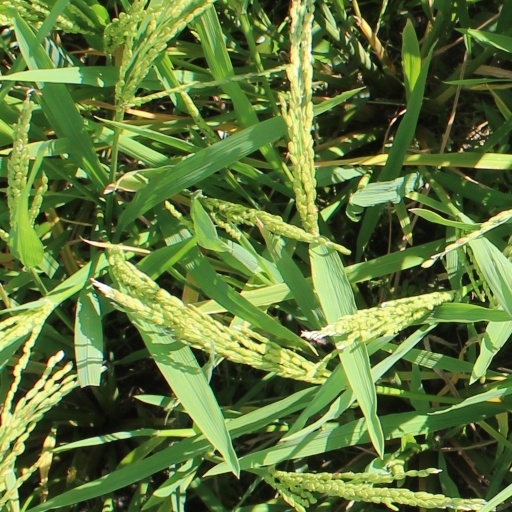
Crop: rice